Trudy Harrison

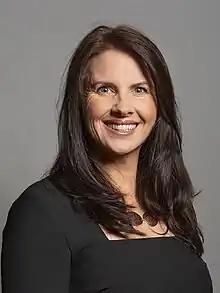
Official portrait, 2019

Trudy Lynne Harrison (born 19 April 1976) is a British Conservative Party politician who served as the Member of Parliament (MP) for Copeland from the February 2017 by-election to the 2024 general election. Her election marked the first time Copeland had elected a Conservative MP since 1931, and the first time the constituency had elected a female MP. Three months after her by-election victory, Harrison was re-elected in the 2017 general election and held her seat in 2019.